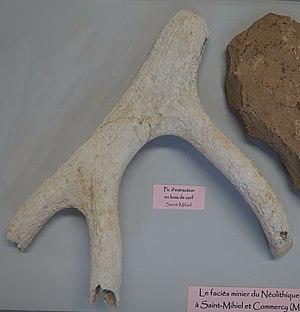
présenté au musée de Toul.
Saint-Mihiel est une ville du Nord-Est de la France, située sur la Meuse, en Lorraine. Bureau centralisateur de canton du département de la Meuse, la commune fait partie de la région administrative Grand Est.